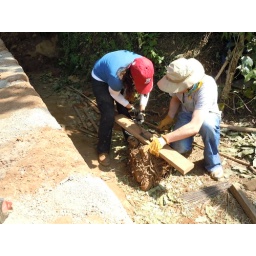
Making a rebar support triangle with Patrick for above the doors and windows